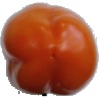
Label: Pepper Orange 1